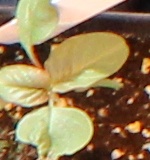
Label: Redroot Pigweed